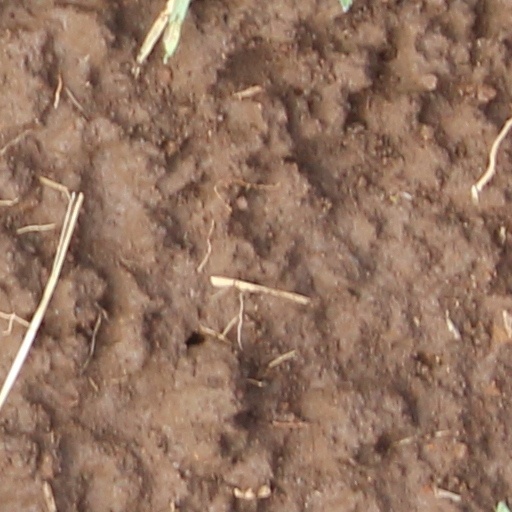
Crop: wheat